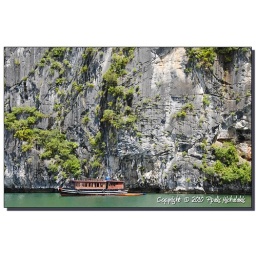
Tourist boat against a rocky mountain at Halong bay in Vietnam